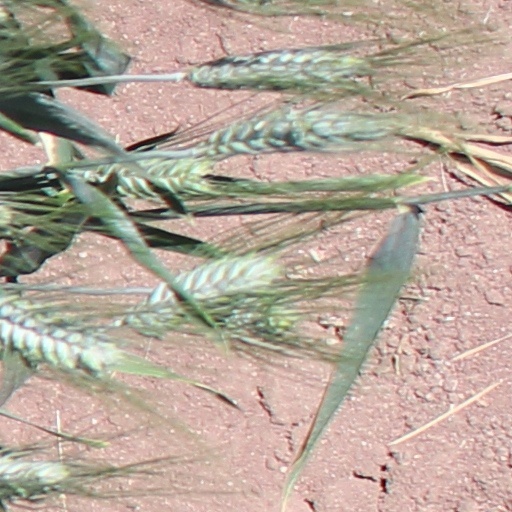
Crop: wheat